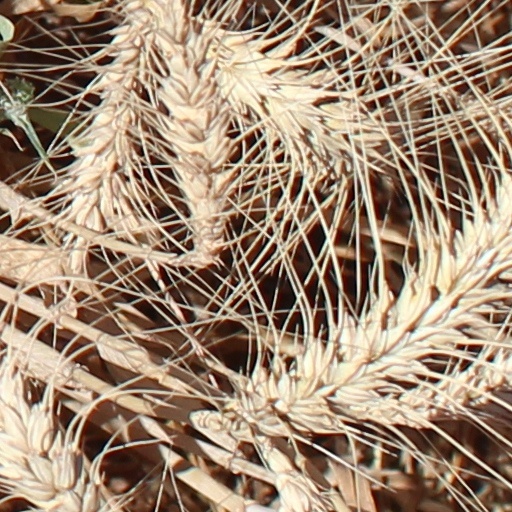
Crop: wheat